Djibouti City

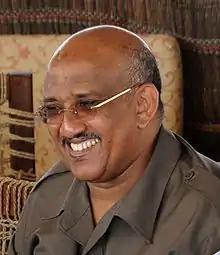
Dileita Mohamed Dileita, former Prime Minister of Djibouti and UMP representative in the sub-prefecture of Djibouti

Djibouti is a terminus of the Addis Ababa–Djibouti Railway. For most of its length, the railway runs parallel to the abandoned metre-gauge Ethio-Djibouti Railway. However, the standard-gauge railway is built on a new, straighter right-of-way that allows for much higher speeds. New stations have been built outside city centres, and the old stations have been decommissioned. On 10 January 2017, the 100 km section of Djibouti side was inaugurated in a ceremony held in the new station by Djibouti's President Ismail Omar Guelleh and Ethiopia's prime minister Hailemariam Dessalegn. There are two local railway stations: a passenger station at Nagad, and a freight station at the Port of Doraleh.